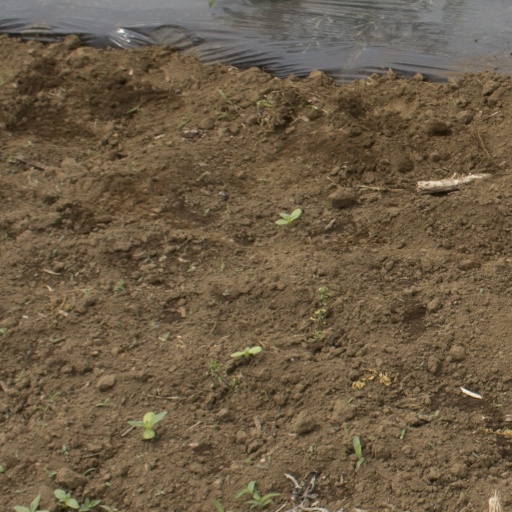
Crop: Jerusalem artichoke